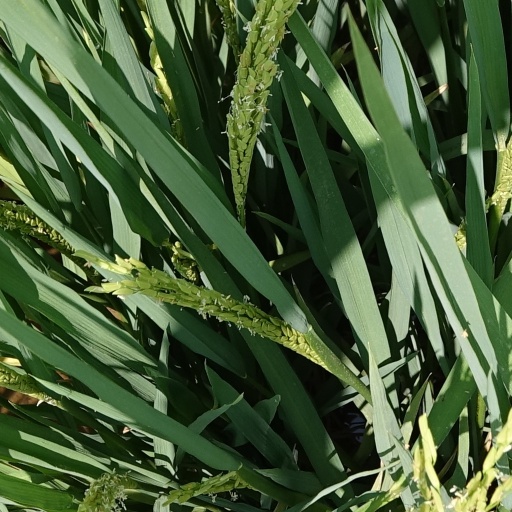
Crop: rice